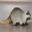
Label: raccoon